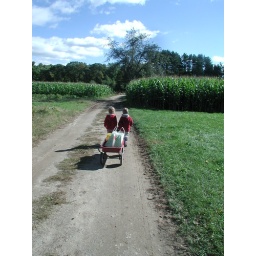
Lucy and Carter pulling a wagon up the road in order to go apple picking.